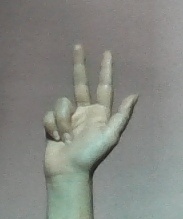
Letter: al